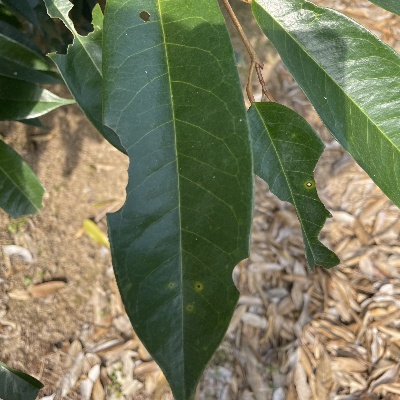
Label: Leaf_Phomopsis